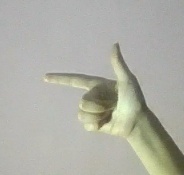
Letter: yaa